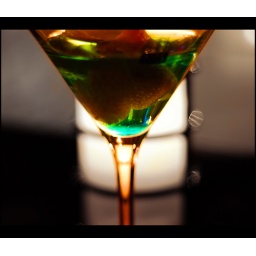
A blue sky martini from Tiny Bigs in Seattle